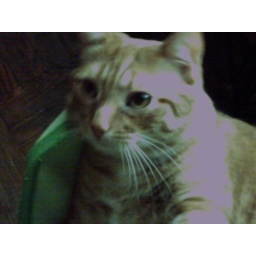
My fat boy in his timeout chair looking so sweet!